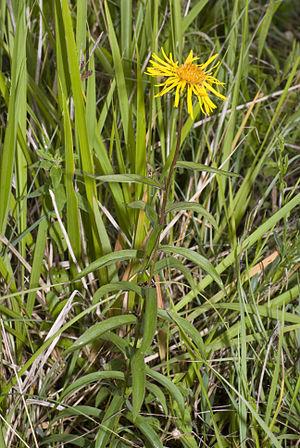
Inula salicina Coteau de Chartèves (Aisne), France
Le cirque de Navacelles est un cirque naturel de la région Occitanie dans le Sud de la France dans la partie méridionale des Grands Causses.
L'Inule à feuilles de saule, également appelée Inule saulière, est une plante herbacée du genre Inula et de la famille des Astéracées.